Roger Bigod of Norfolk

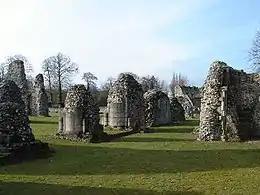
Ruins of Thetford Priory

Roger Bigod (died 1107) was a Norman knight who travelled to England in the Norman Conquest. He held great power in East Anglia, and five of his descendants were earls of Norfolk. He was also known as Roger Bigot, appearing as such as a witness to the Charter of Liberties of Henry I of England.